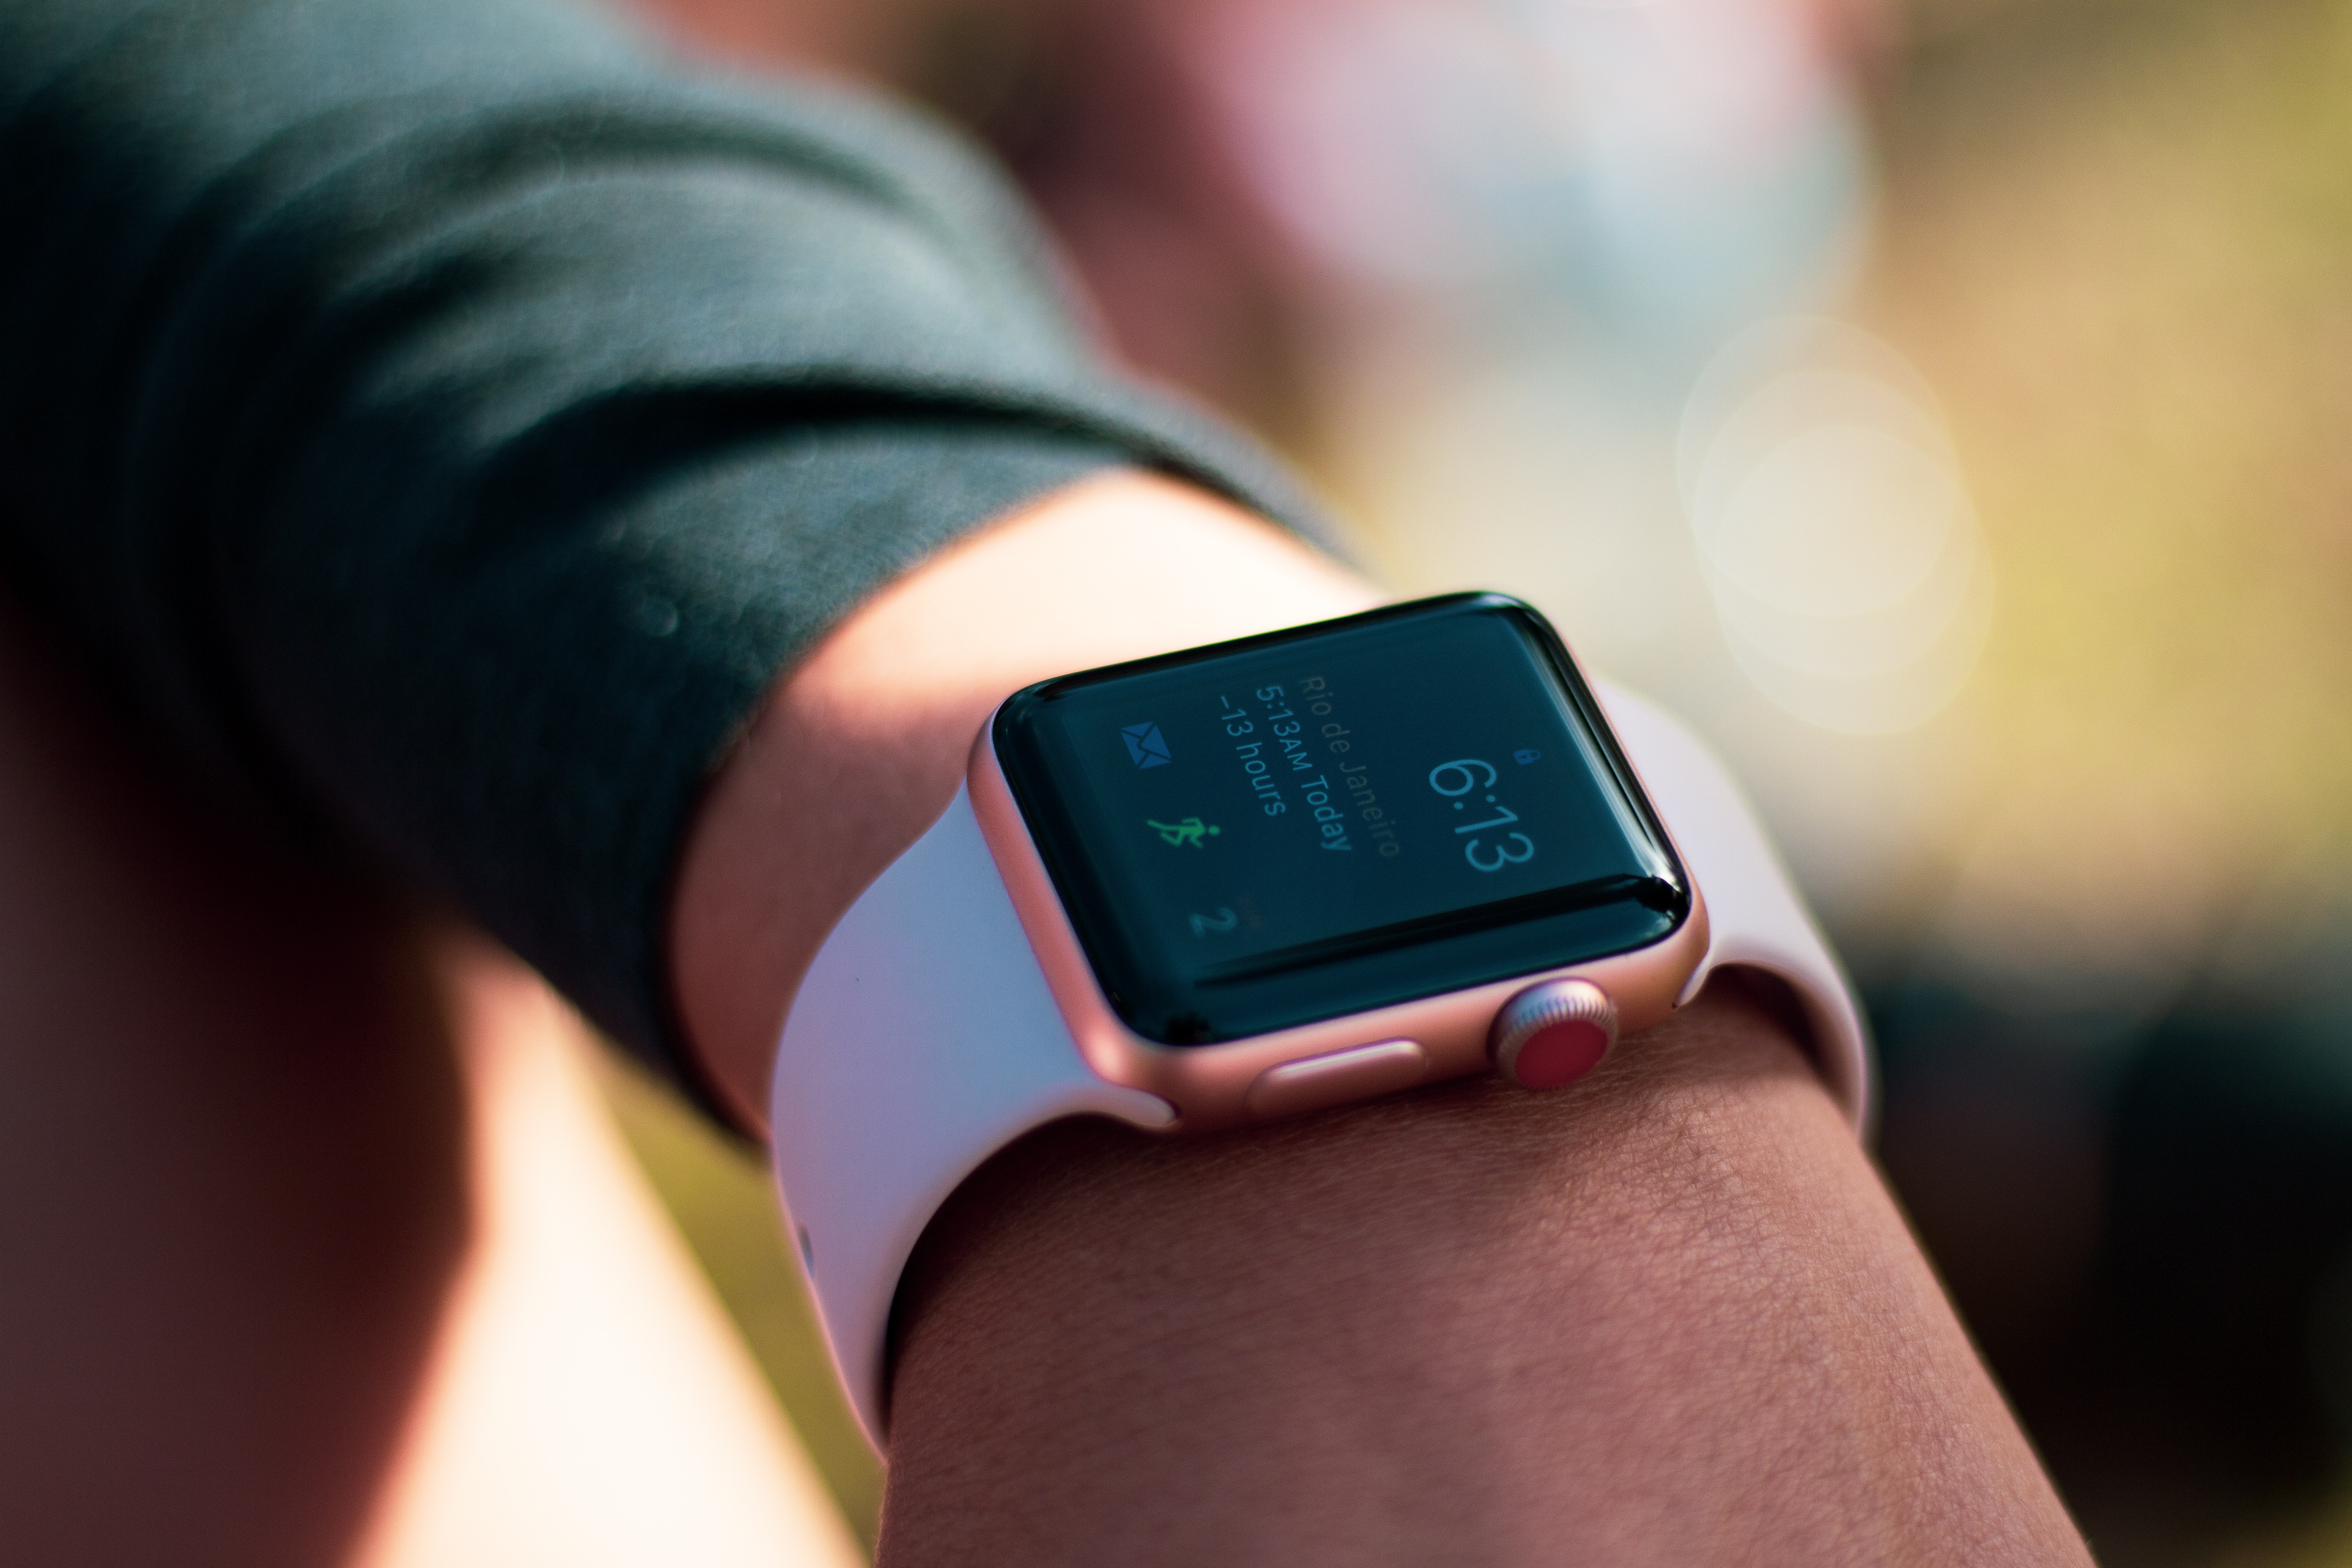
gadget, wrist, green, watch, technology, electronic device, electronics, hand, finger, portable communications device, mobile phone, Watch phone, communication device, nail